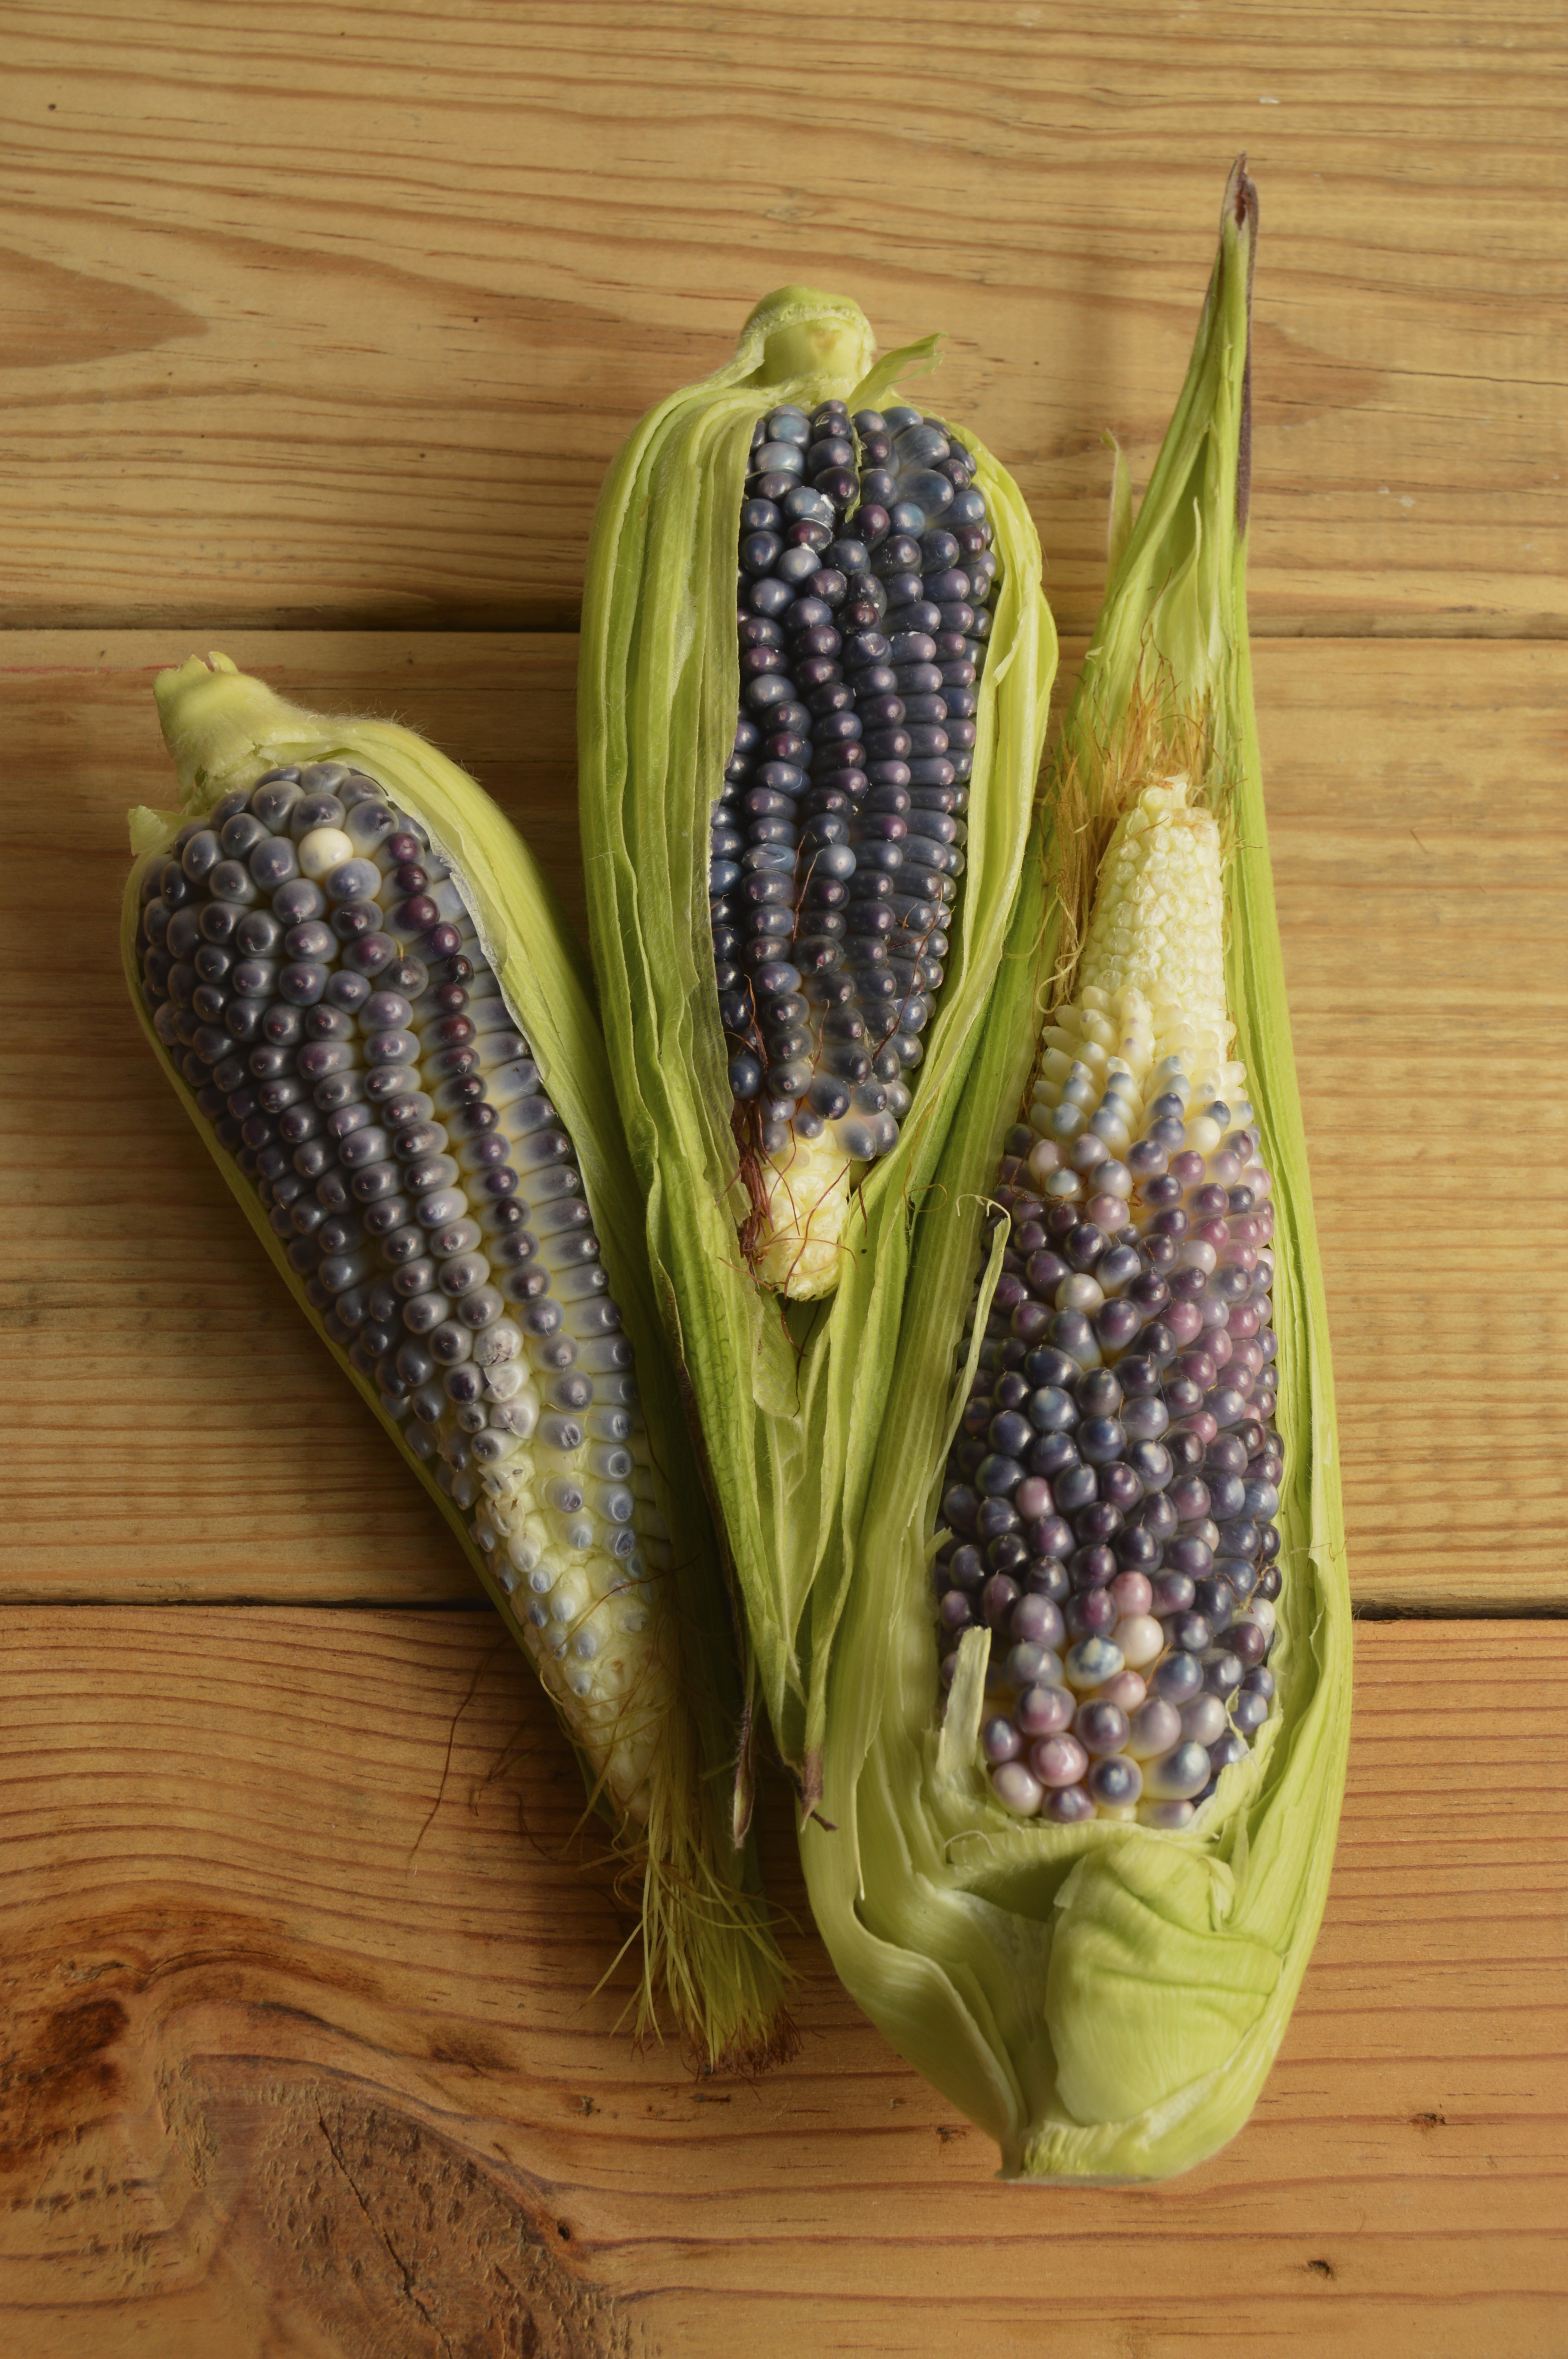
plant, grain, fruit, leaf, flower, wet, isolated, dark, ripe, food, golden, ingredient, produce, vegetable, natural, corn, blue, black, ear, healthy, popcorn, cob, sweetcorn, nutrition, vegetarian, maize, organic, flowering plant, husk, kernels, grass family, land plant